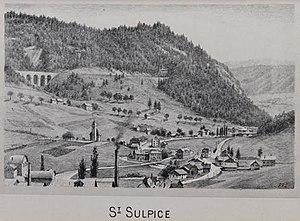
Saint-Sulpice, ligne ferroviaire Franco-Suisse Technique: Lithographie
Saint-Sulpice est une localité de la commune de Val-de-Travers et une ancienne commune suisse du canton de Neuchâtel, située dans la région Val-de-Travers.